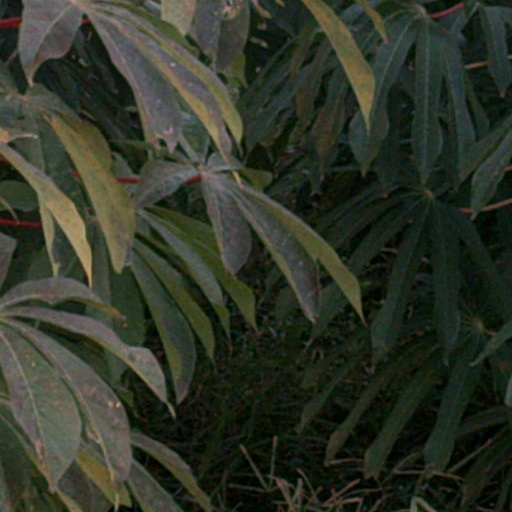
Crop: cassava